Long-toed lapwing

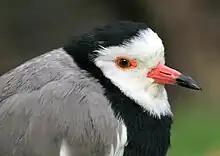
Distinctive black and white head plumage of a long-toed lapwing

White-crowned lapwing is the only other lapwing with extensive white plumage in the wings, showing white on the primary and secondary flight feathers, but this pattern is distinct from long-toed lapwing which has black colouration on the primary flight feathers (and for "V. c. crassirostris", black on the secondary feathers as well).